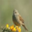
Label: bird